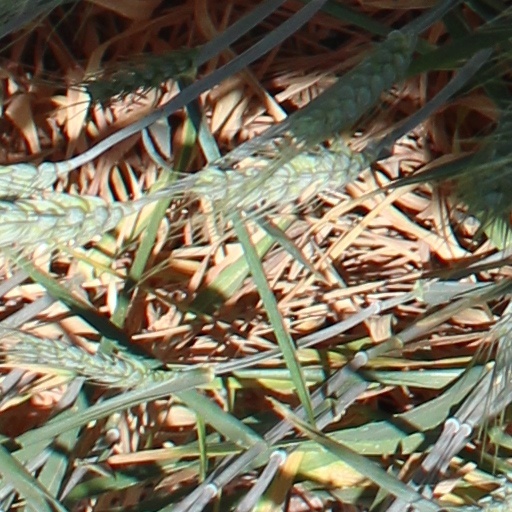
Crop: wheat